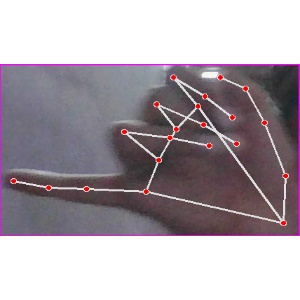
अक्षर: च